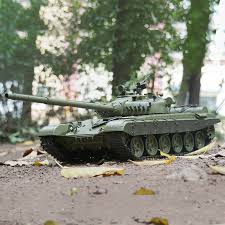
Label: Tank